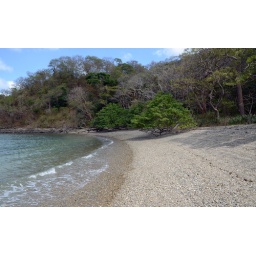
The green vegetation near the water are mangroves. Santa Elena Peninsula, Parque Nacional Santa Rosa.